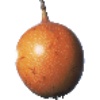
Label: granadilla